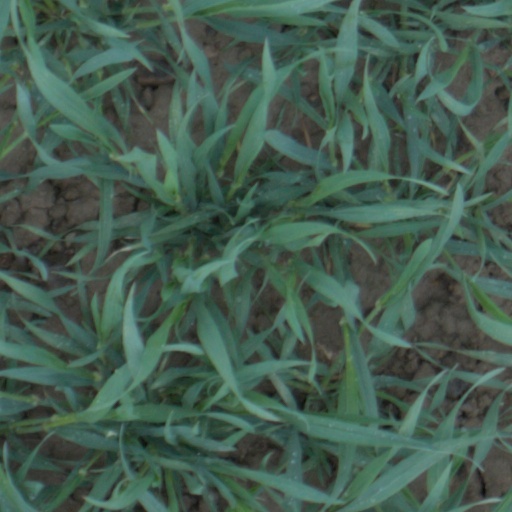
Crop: wheat